Uniforms of the Grande Armée

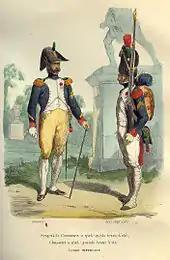
An NCO in walking out dress and a private in full parade dress of the Chasseurs of the Old Guard

The uniform was that of the Grenadiers of the Old Guard, differences being a plate less bearskin, a red-over-green plume. The epaulettes had green pads with red fringes. The embroideries on the turn-backs were a combination of a bugle and a grenade to signify Chasseurs of the Old Guard. The cuffs were of light infantry design.